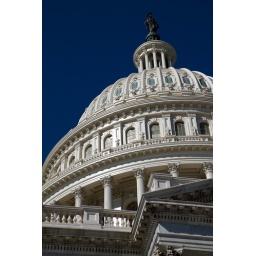
View of the dome of the US Capitol building in Washington DC on a crystal clear Fall day.